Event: Nepal Earthquake
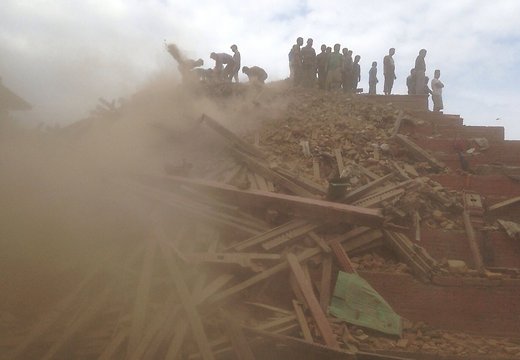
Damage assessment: damage